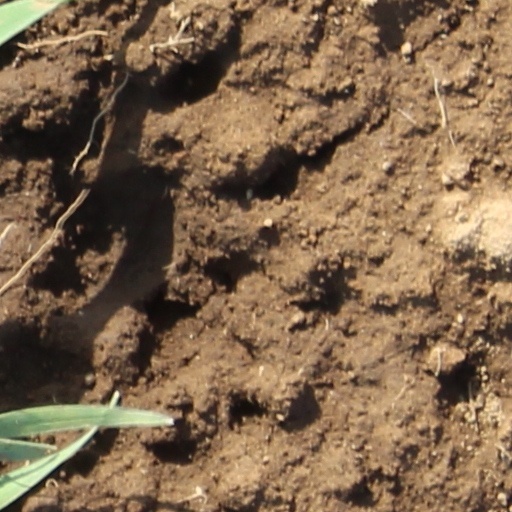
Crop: wheat